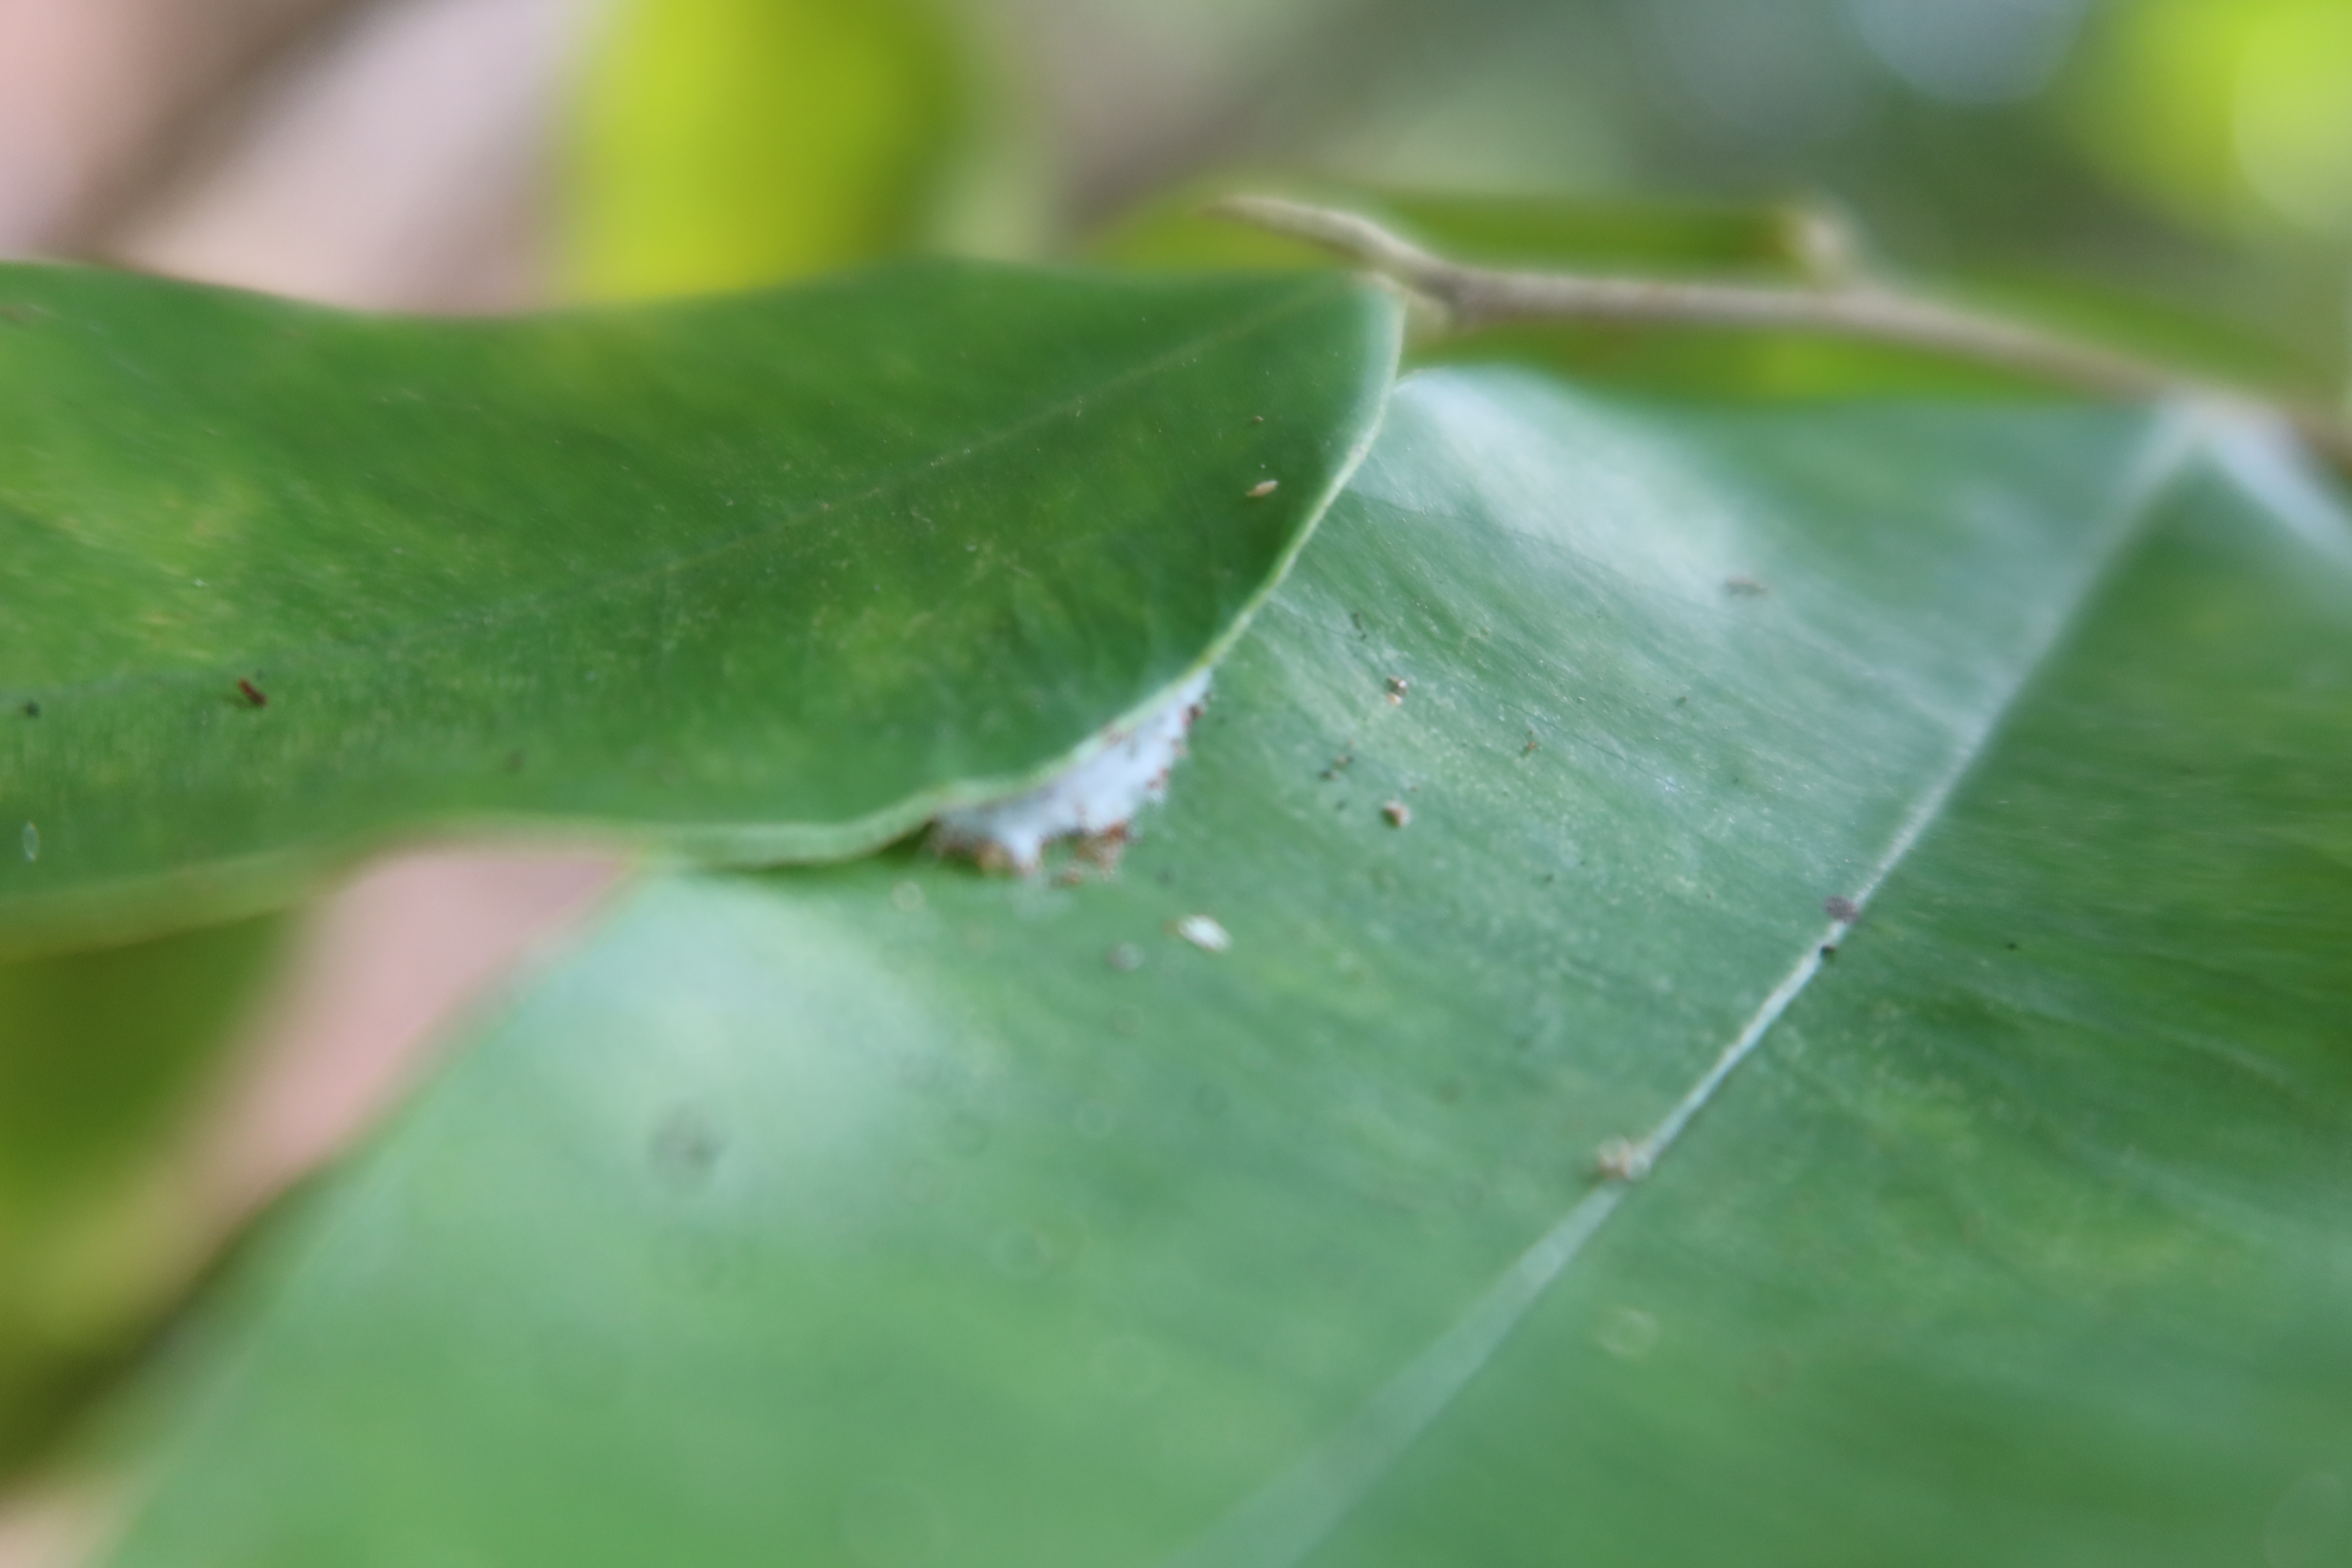
Label: Spiders